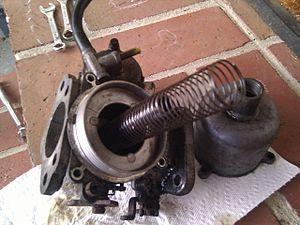
Les carburateurs S.U. sont une marque de carburateur de type à dépression constante. Ce type de carburateurs fut produit en très grande quantité pendant une grande partie du XXᵉ siècle. Le terme S.U. signifie «Skinners Union», rappelant l'association des deux frères Skinner.